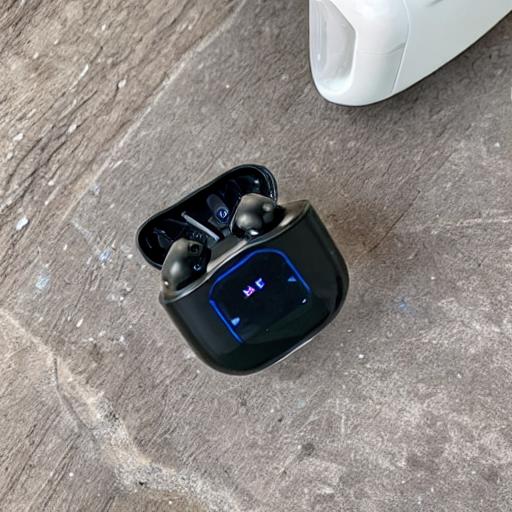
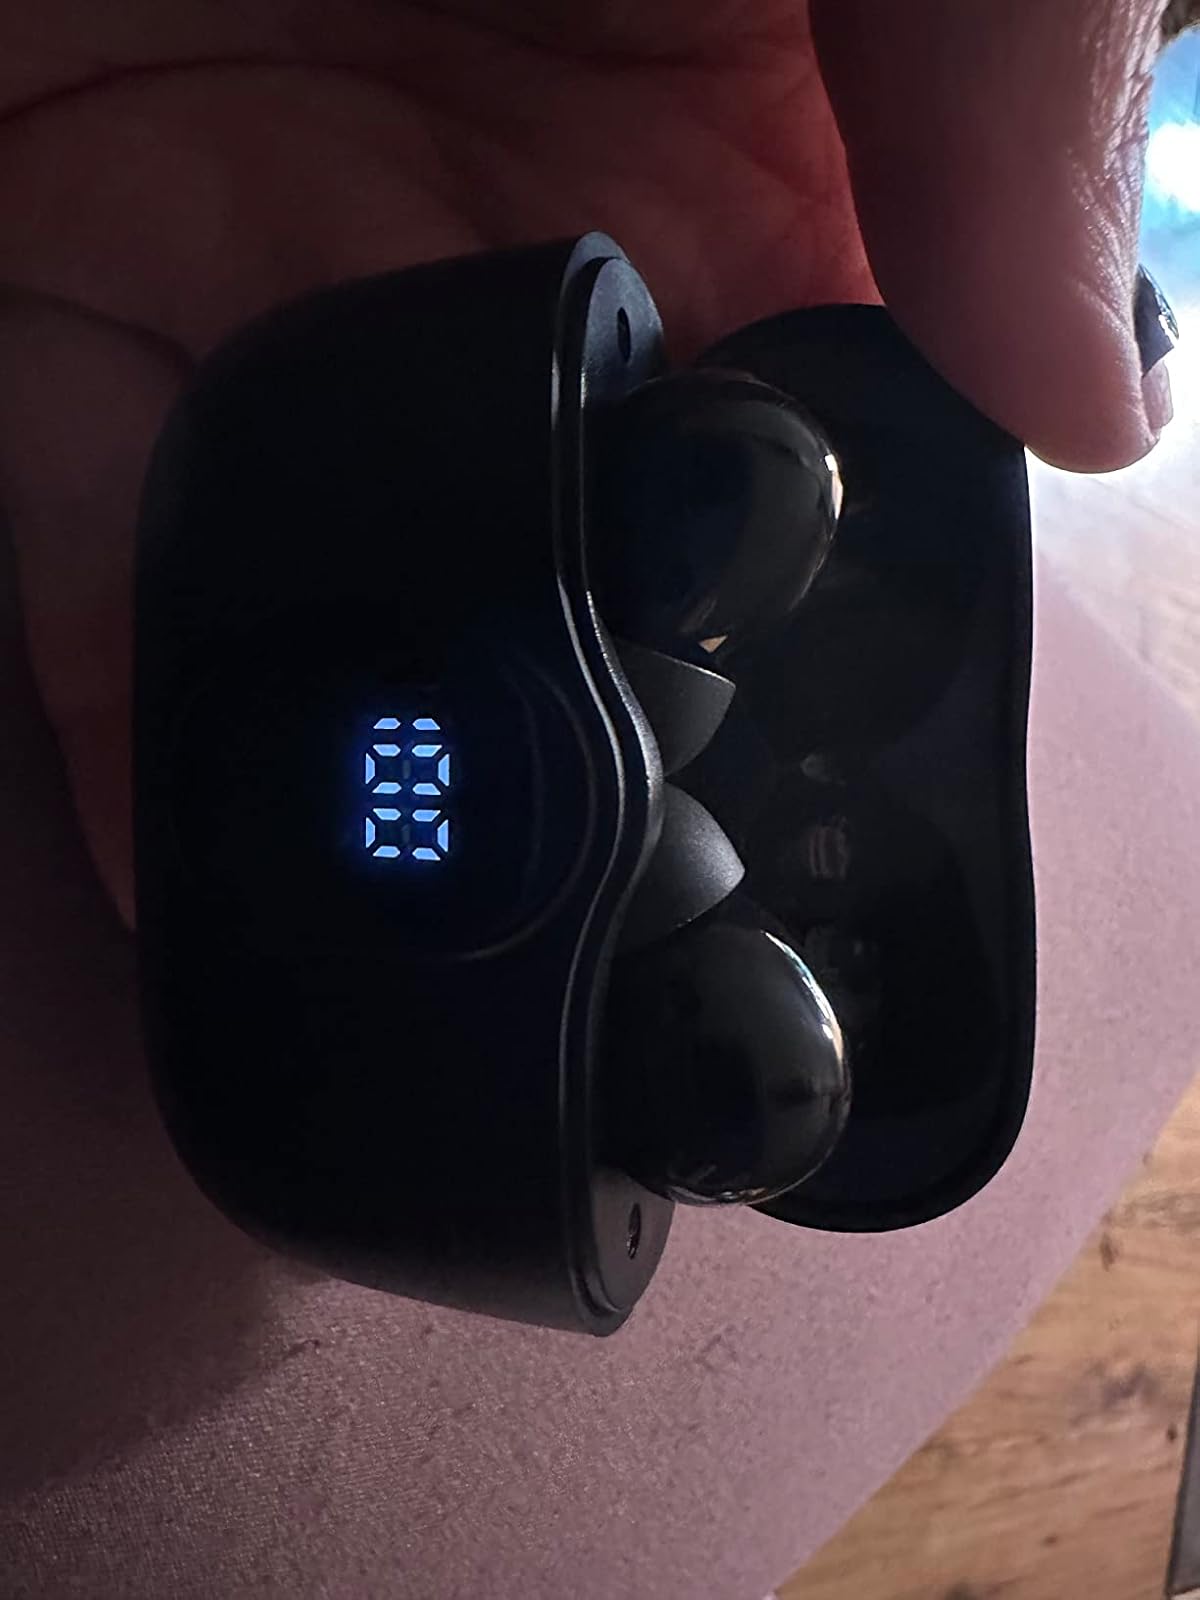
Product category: earbuds
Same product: no